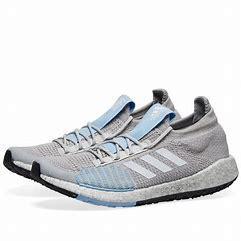
Brand: Adidas
Model: Pulseboost HD